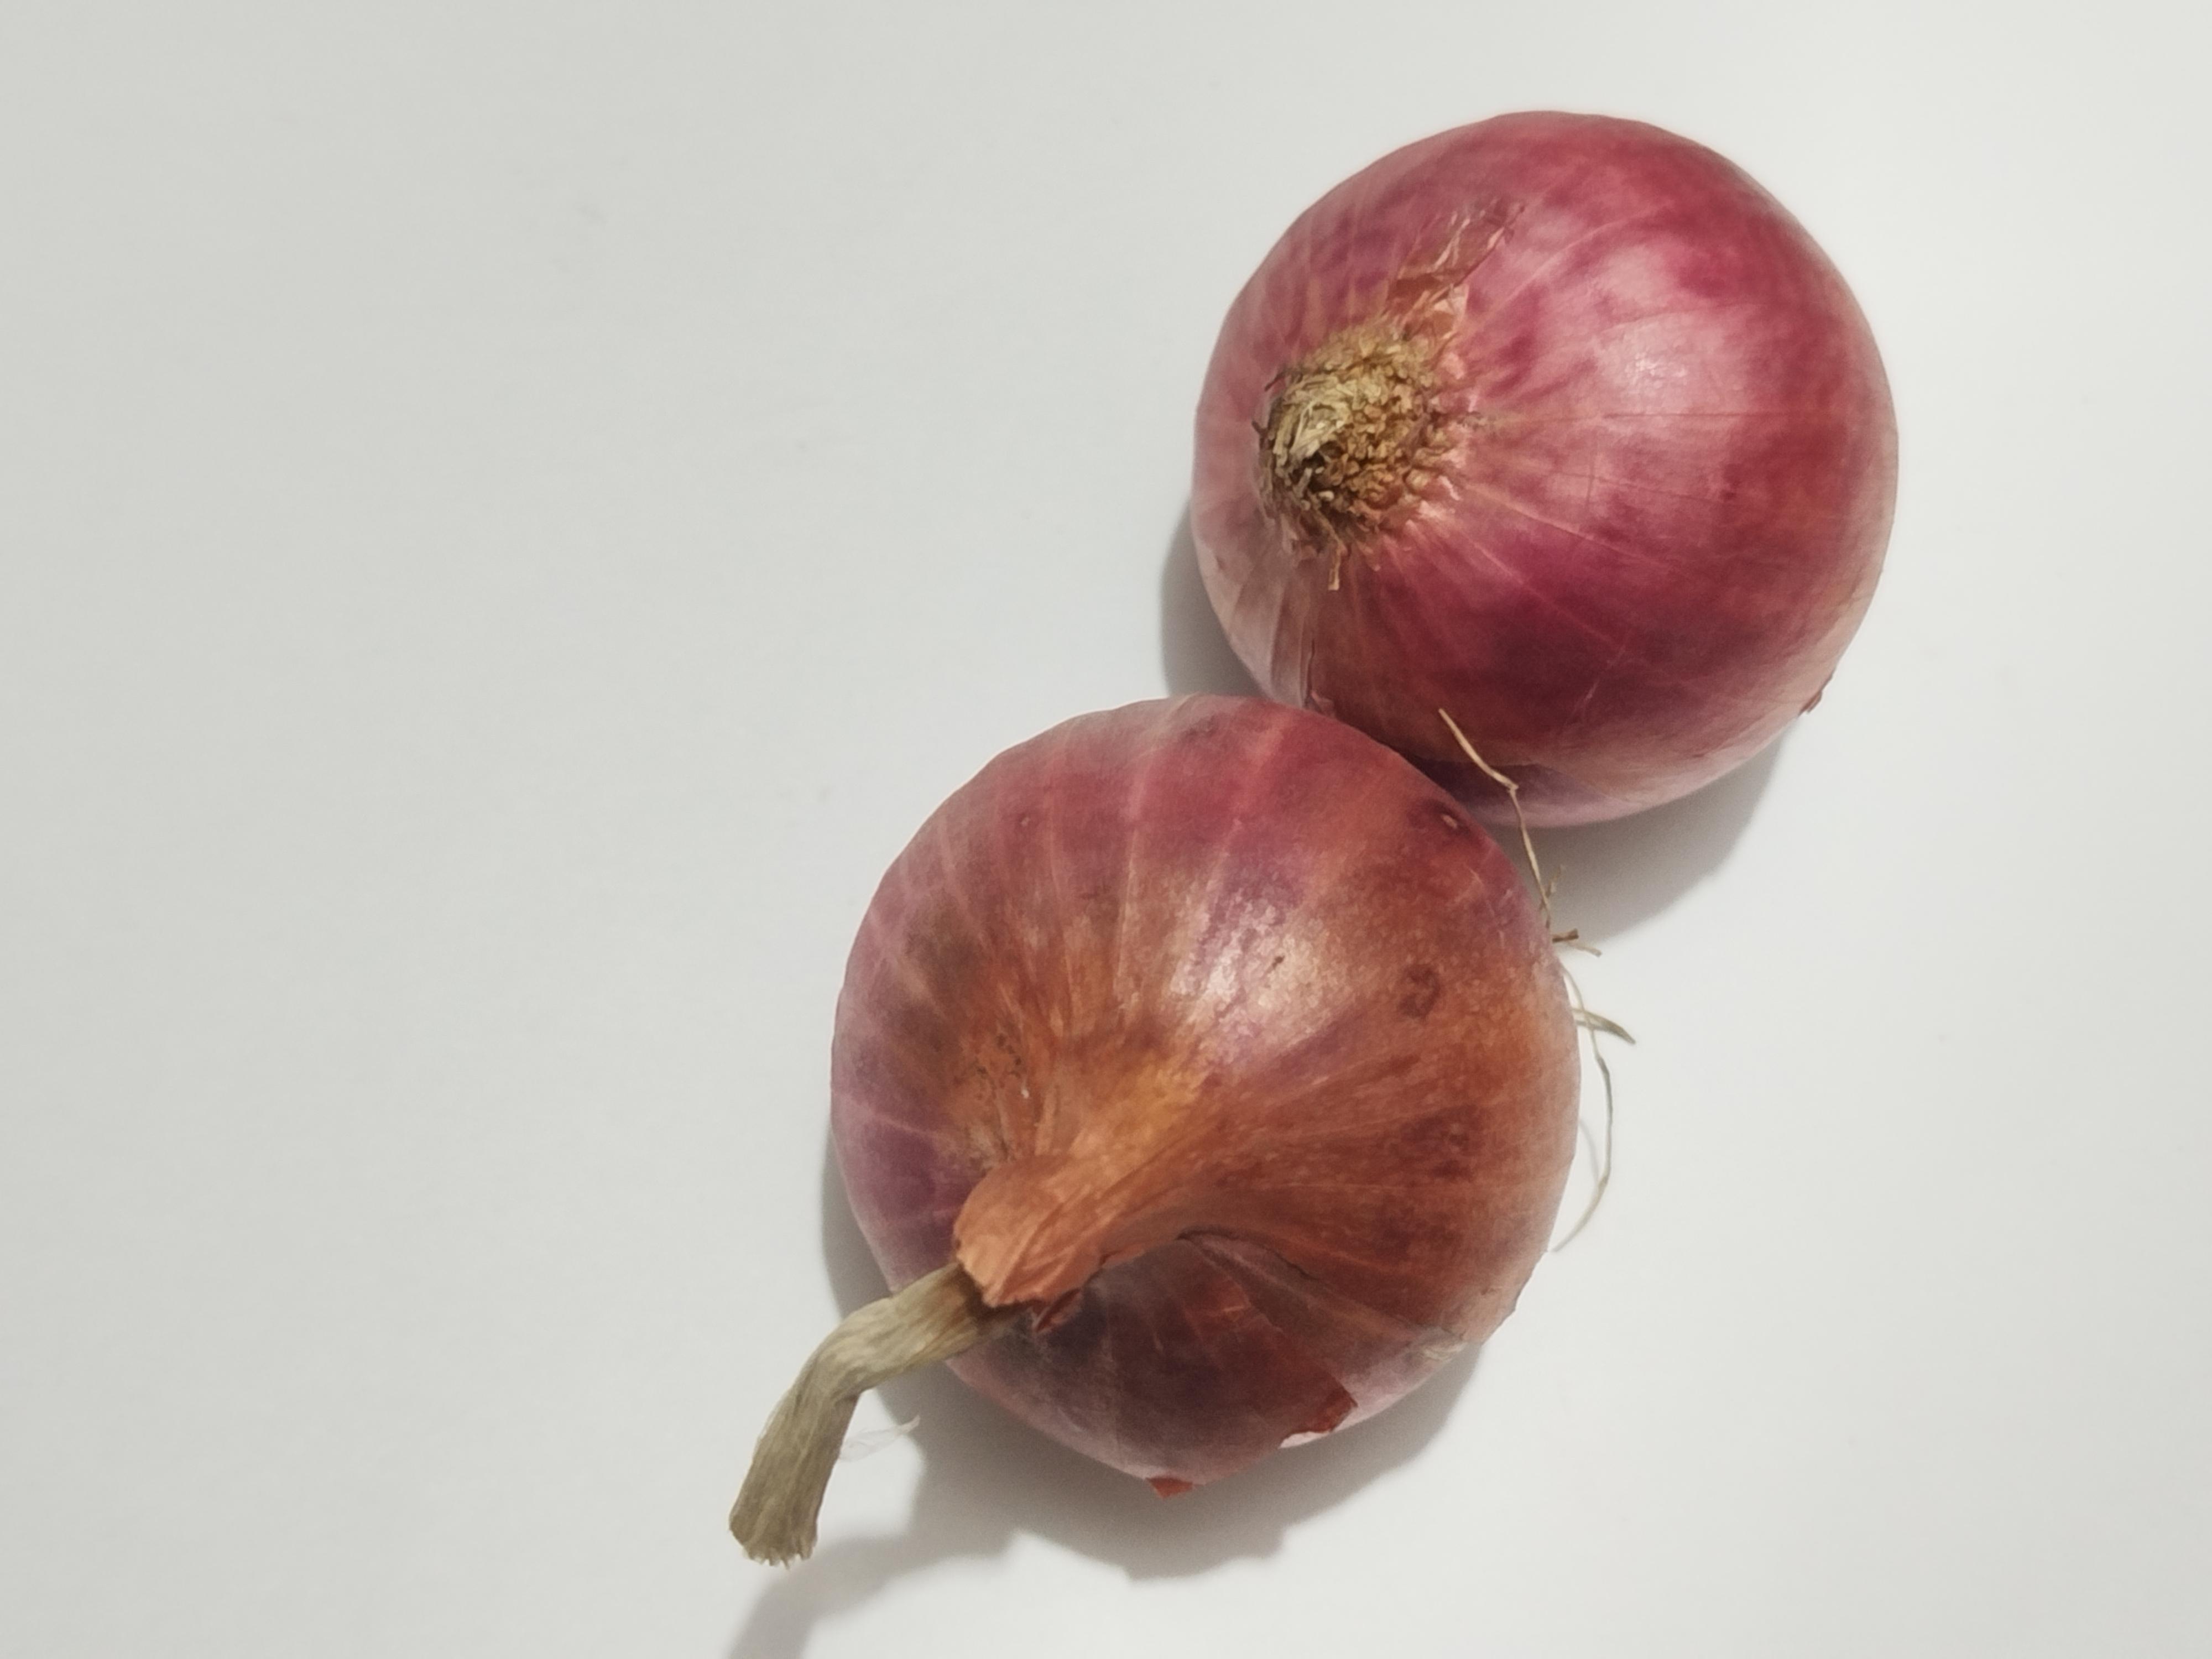
Label: Onion